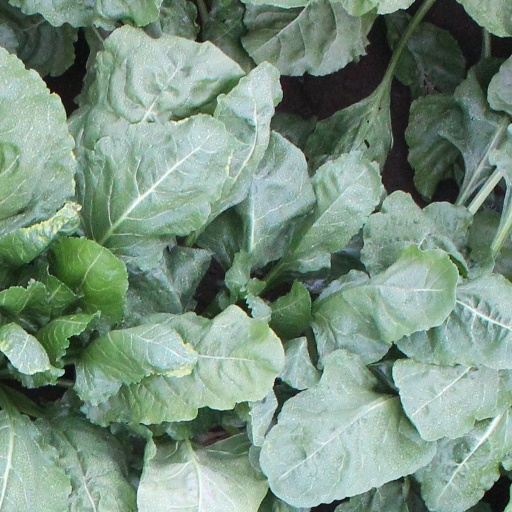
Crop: sugar beet